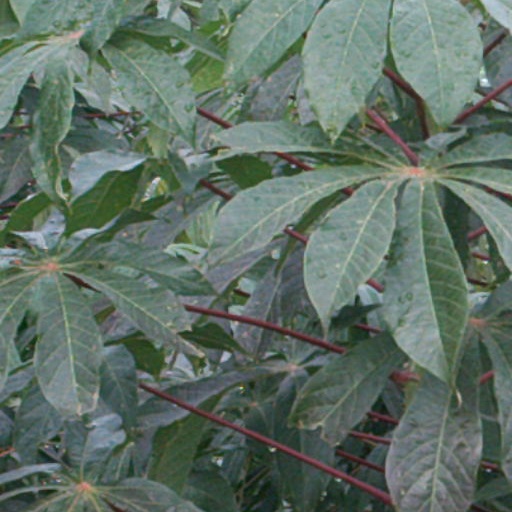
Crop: cassava